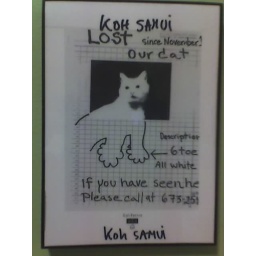
Lost cat in bathroom